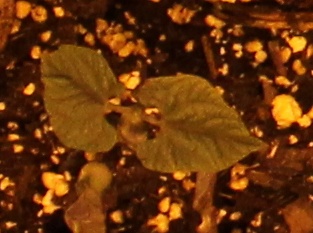
Label: Blackbean